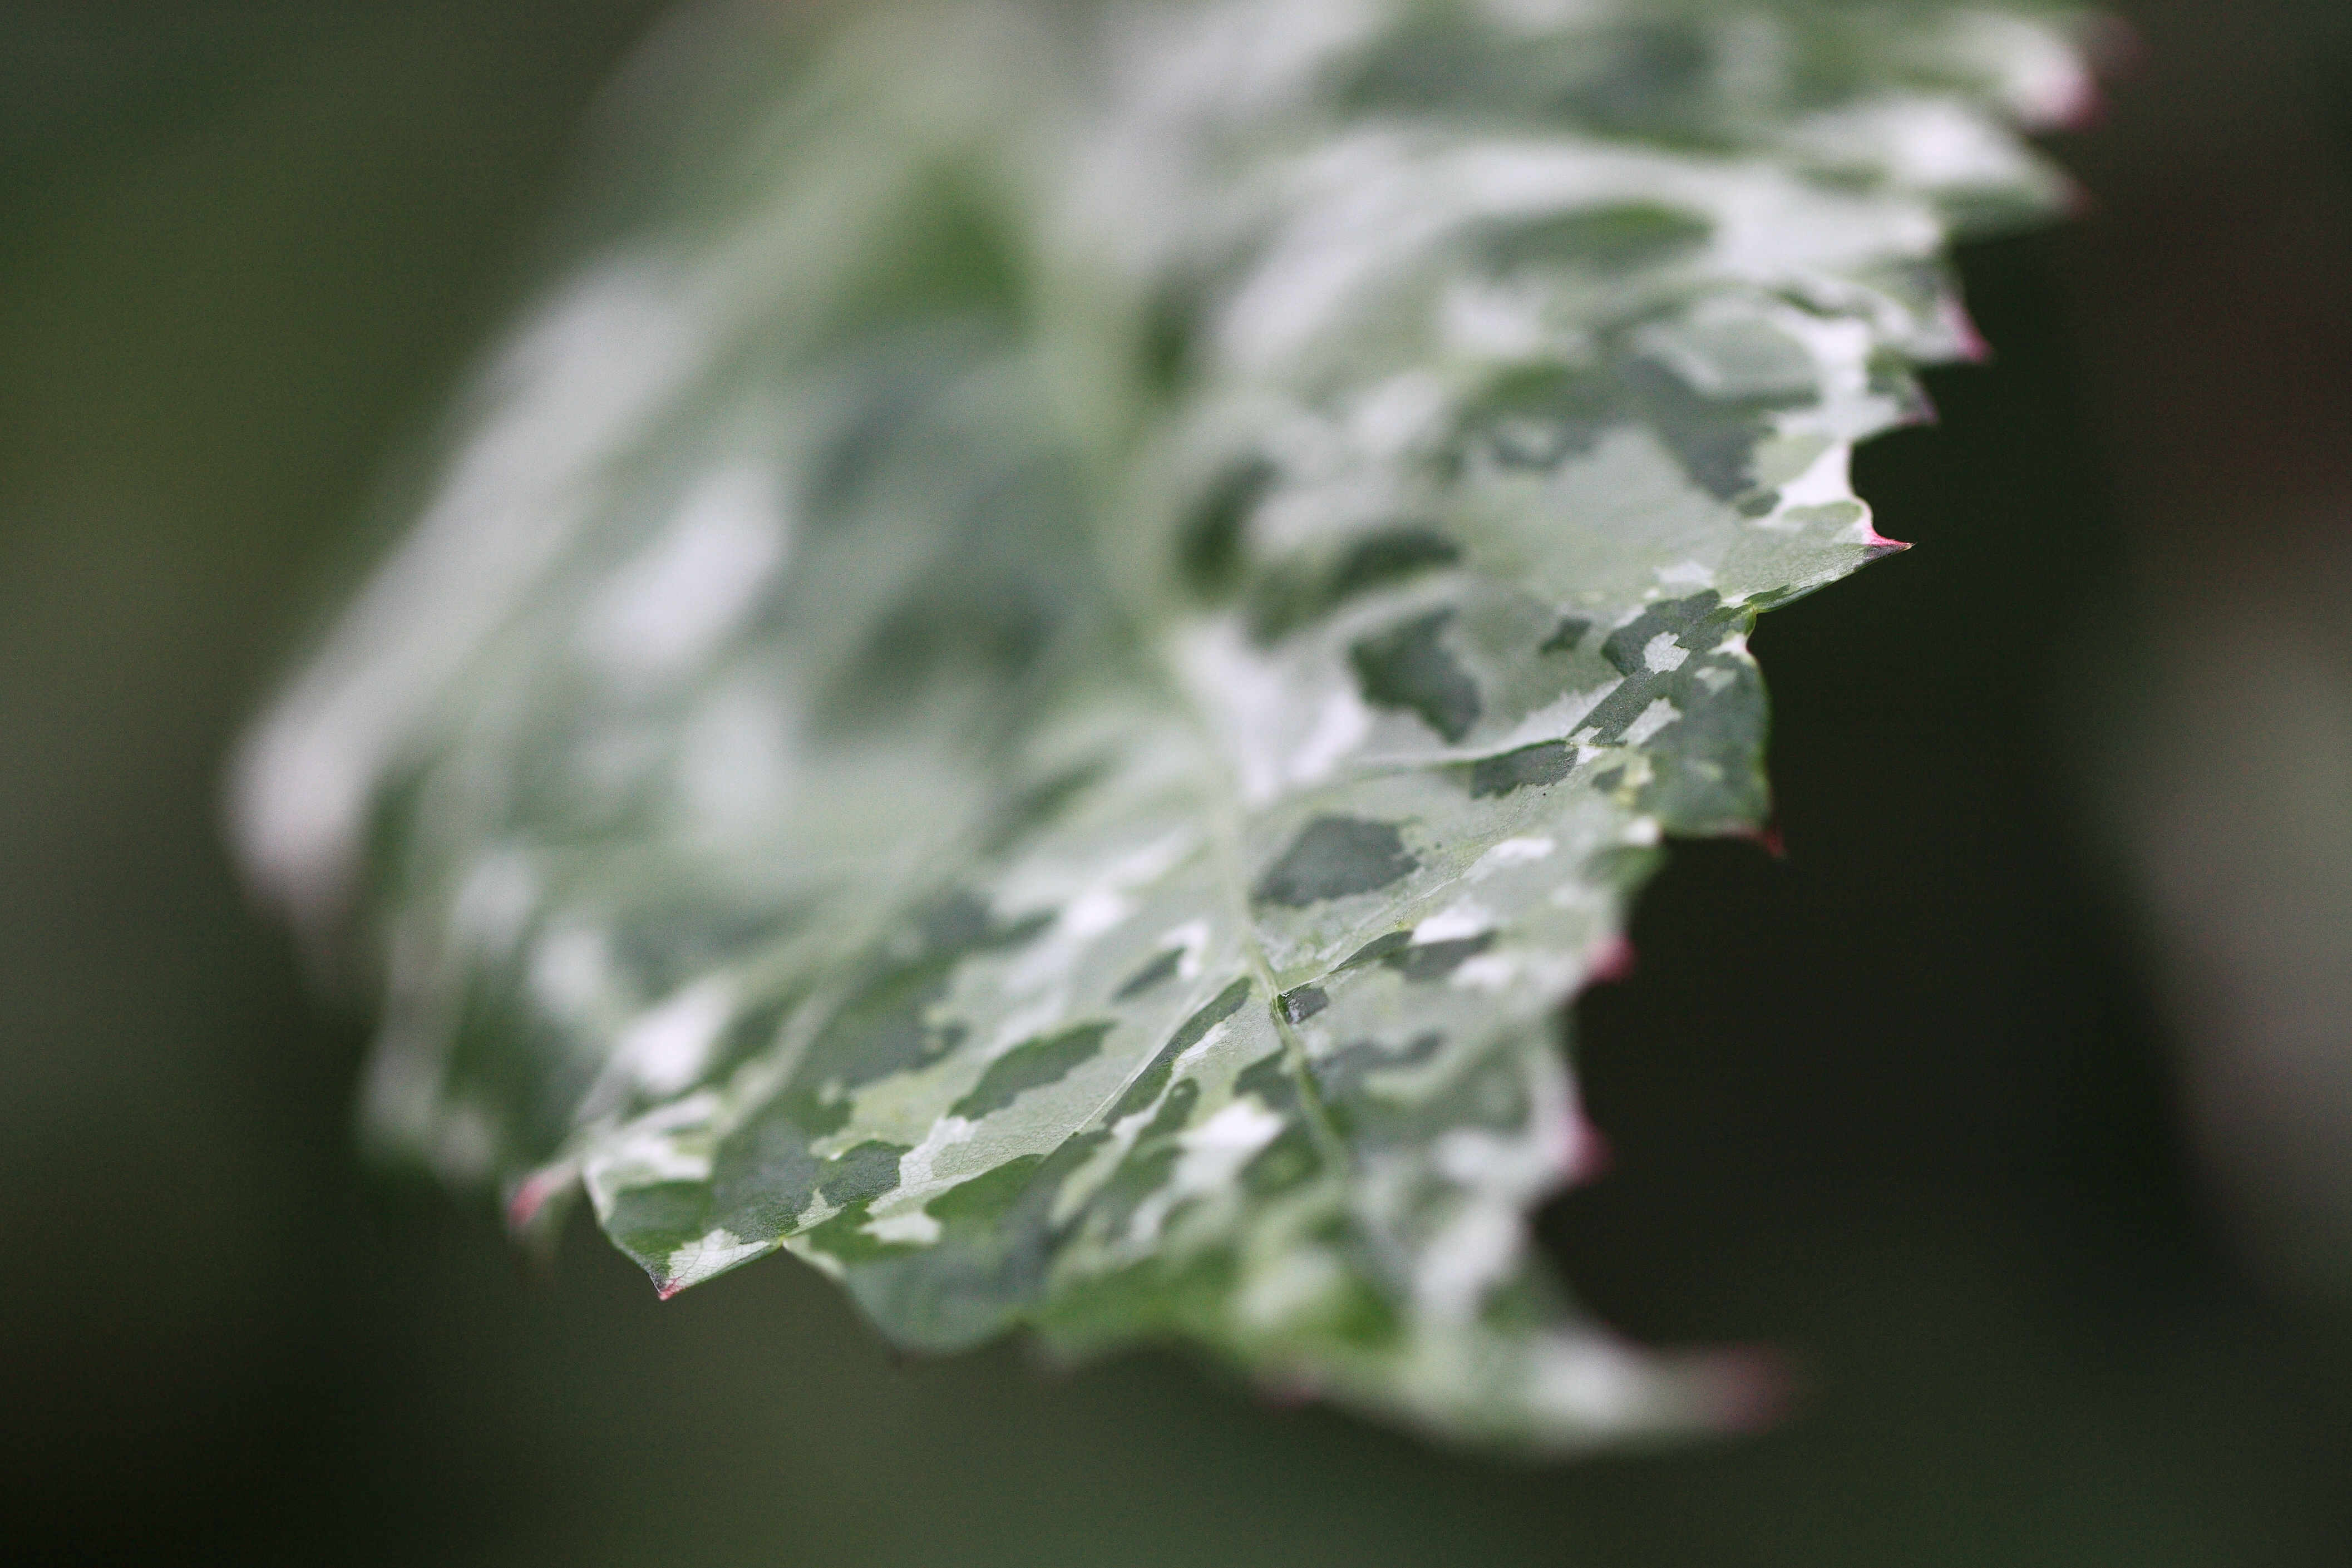
nature, grass, branch, dew, plant, photography, leaf, flower, petal, frost, green, high, flora, close up, 5d, hires, bud, markii, hi, res, resolution, moisture, macro photography, plant stem, canonef100mmf28lmacroisusm